Rougemont, Côte-d'Or

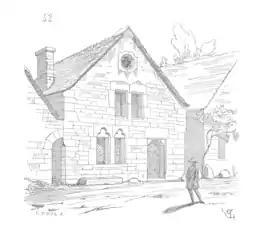
A mediaeval house in Rougemont

Rougemont is a commune in the Côte-d'Or department in eastern France.